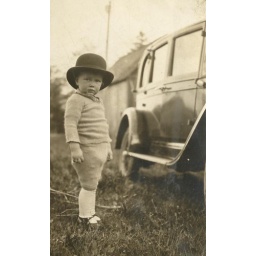
Trike boy again, in a hat this time, and a prominent diaper.